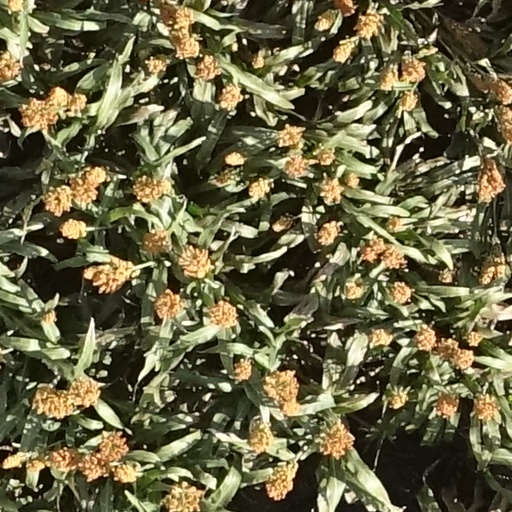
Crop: sorghum